Khoekhoe language

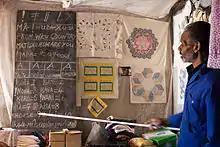
Nama man giving lessons on the Khoekhoe language

There are 5 vowel qualities, found as oral and nasal . is strongly rounded, only slightly so. is the only vowel with notable allophony; it is pronounced before or .